Altiani

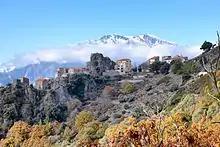
The village and the Massif of Monte Cardo

Around 1520 the community of "Santa Maria d'Altiani" was part of the Pieve of "Rogna in Quà" which fell within the bishopric of Aleria. The Pieve of Rogna had about 4,250 inhabitants and its populated places were: "Vivario (li Gati, le Murachiole, Arche) Herbajolo, la Valle di Sera, la Fosigia la Lamella, Altiani, lo Petragio, lo Pè di Corte, lo Lunello, Porra, lo Piano Buono, la Petra Serena, Santa Maria de Talsini, Corte, Omessa, Santa Lutia, Tralunca, lo Soarello, and Castirla".